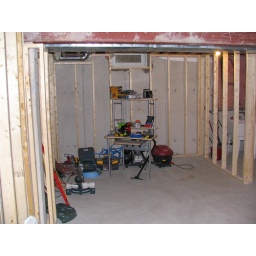
Look, the computer desk is already in place